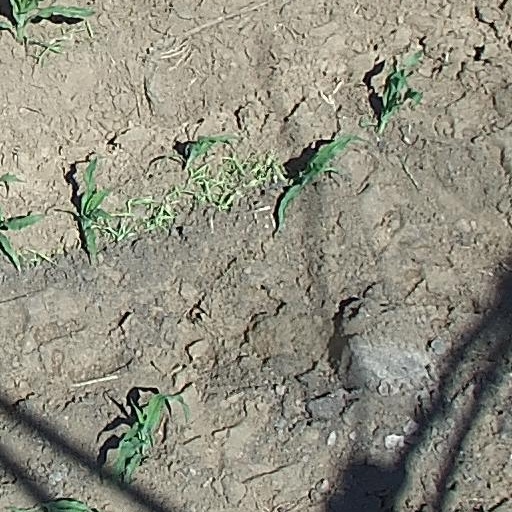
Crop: maize; corn